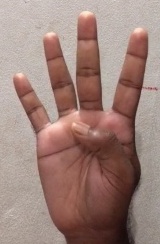
ASL sign: 4